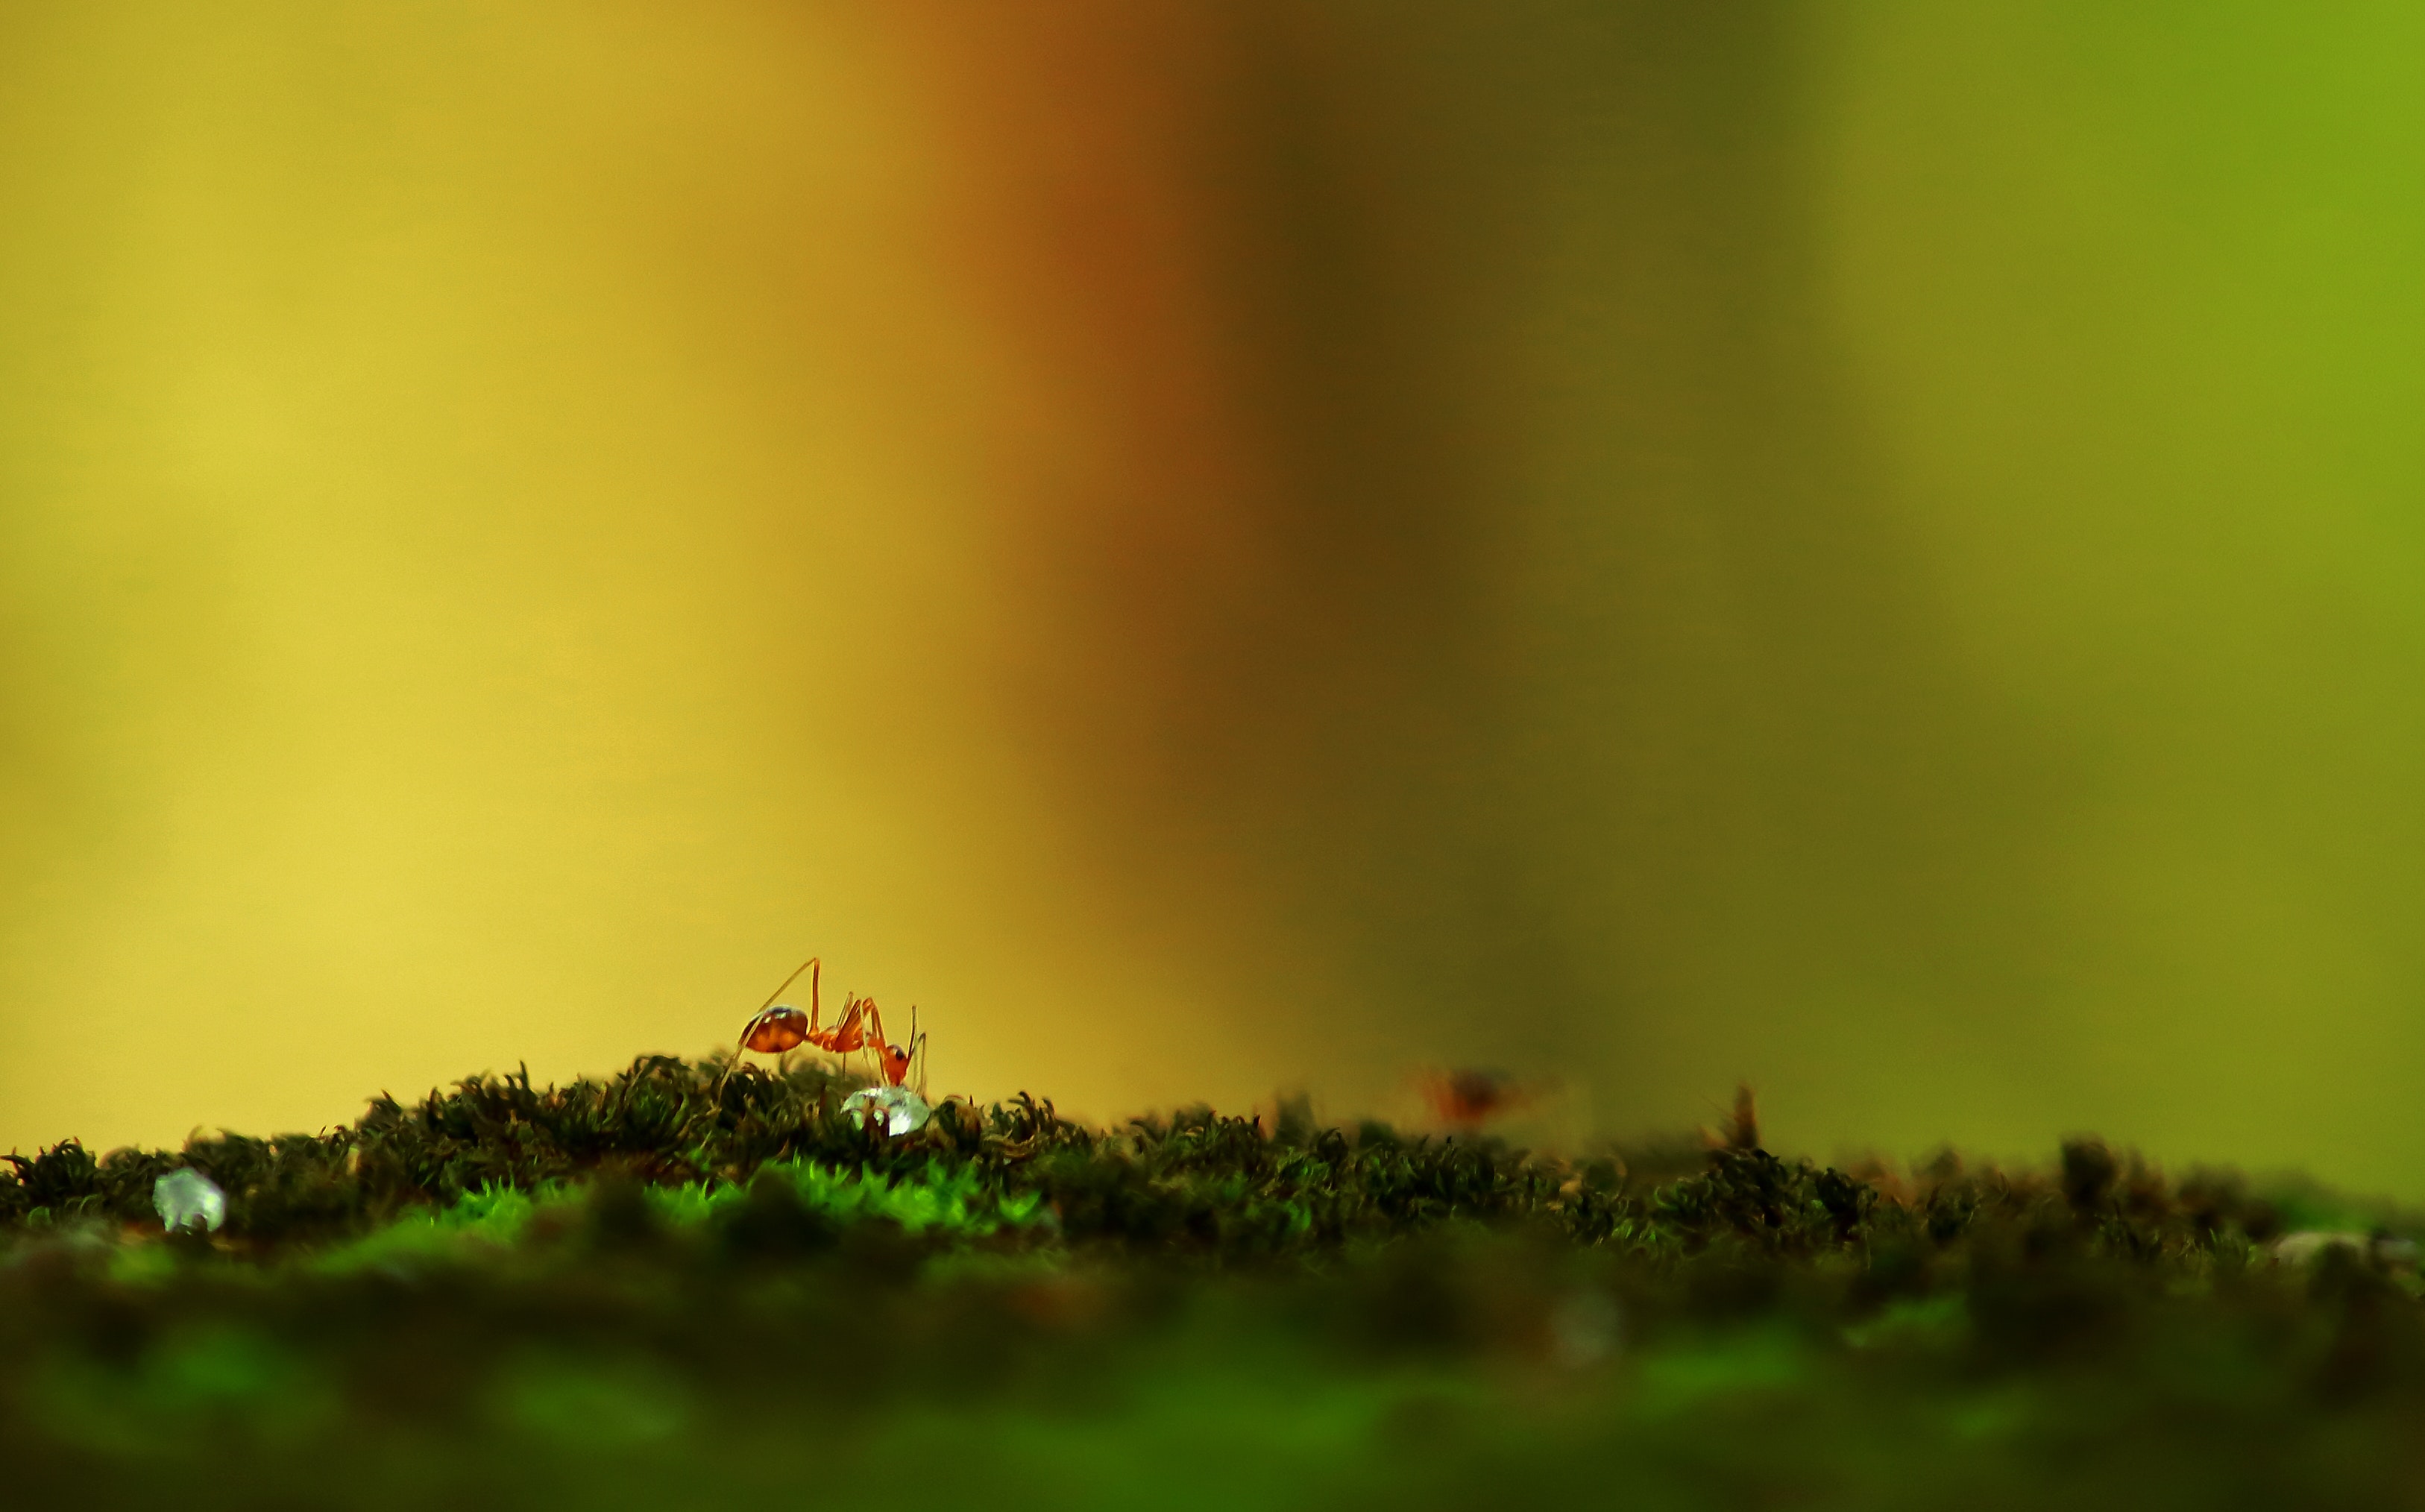
green, nature, sky, vegetation, yellow, red, grass, natural landscape, leaf, orange, tree, sunlight, cloud, photography, macro photography, landscape, plant, soil, forest, hill